Robert Slippens

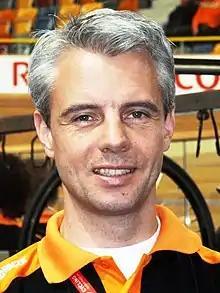

Robert Slippens (born 3 May 1975) is a Dutch former professional racing cyclist.